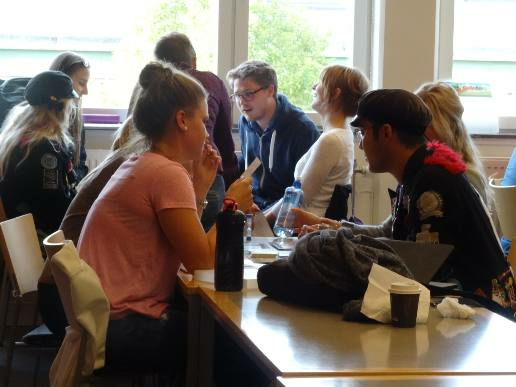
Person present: Yes